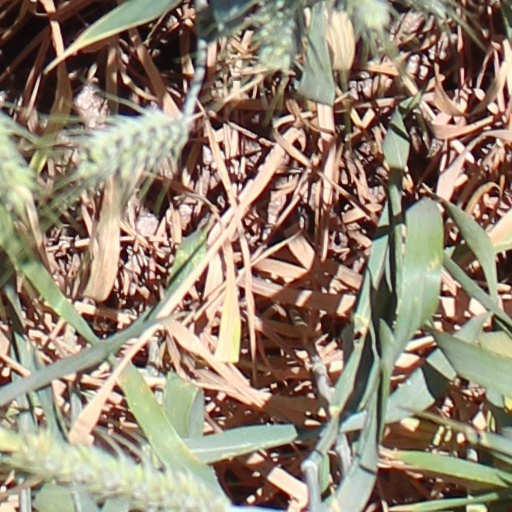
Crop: wheat